Leonard B. Keller

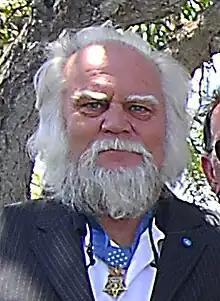
Keller in July 2009

Leonard Bert Keller (February 25, 1947 – October 18, 2009) was a United States Army soldier and a recipient of the United States military's highest decoration—the Medal of Honor—for his actions in the Vietnam War.